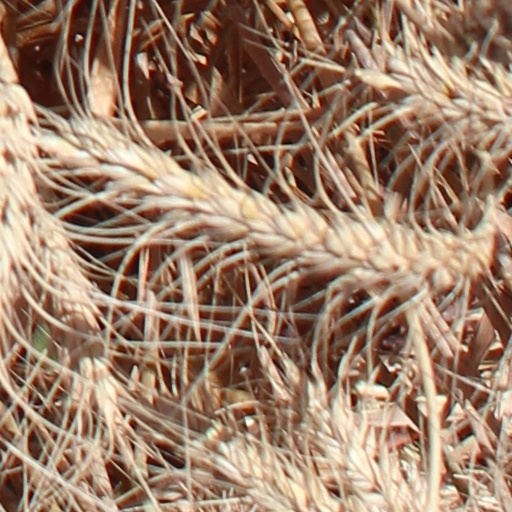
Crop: wheat